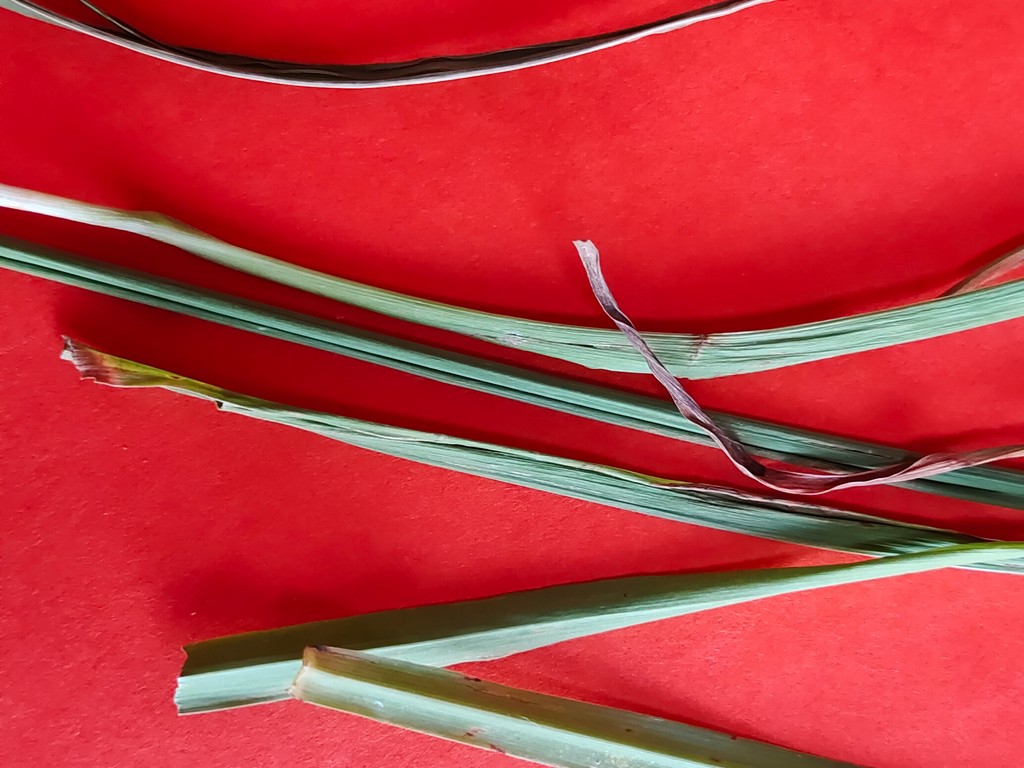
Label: Unhealthy